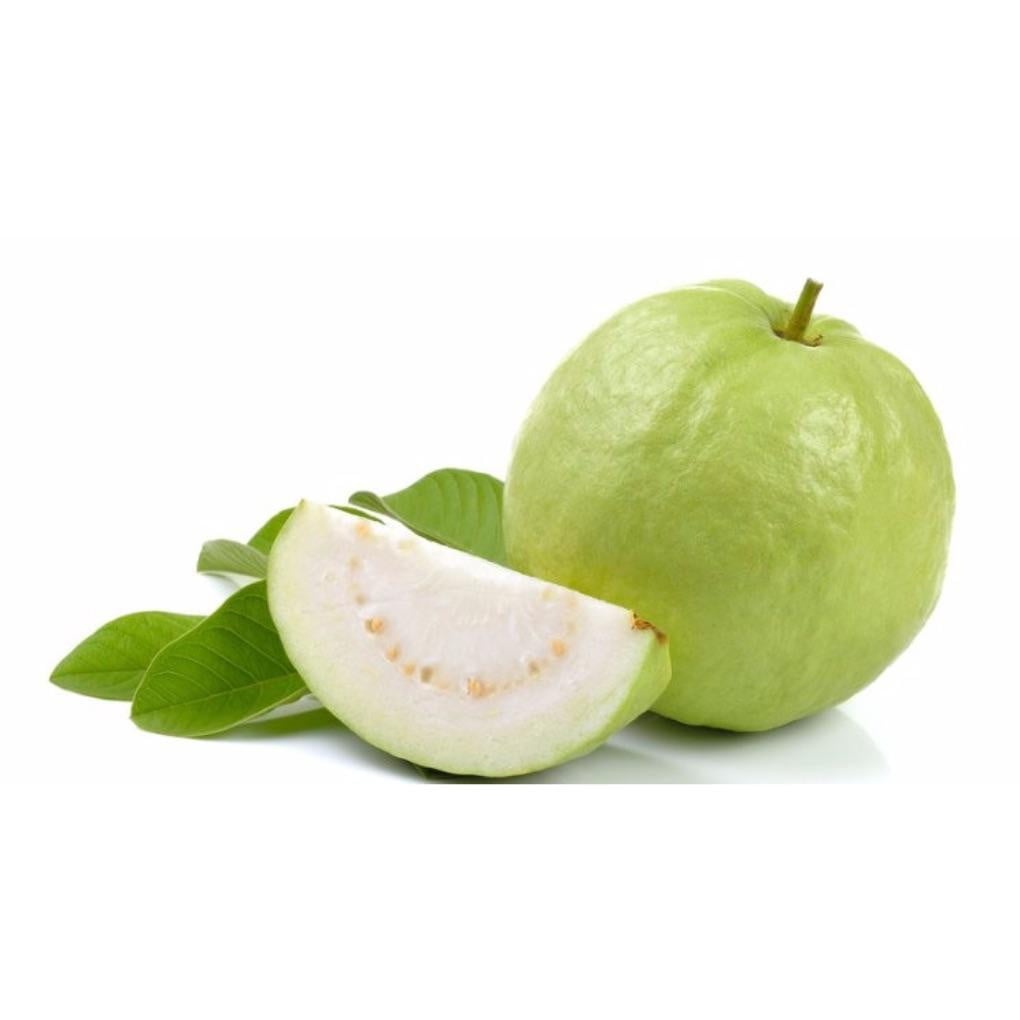
Thai Guava (Per Piece 300-350 Grams)
Guavas are one of the healthiest tropical fruits, which are rich in potassium and are beneficial for maintaining a healthy heart. They contain plenty of antioxidants which help fight against free-radicals. They help in lowering bad cholesterol and promote the growth of good cholesterol aiding proper functioning of cardiovascular system. DELIVERY: We currently deliver in Delhi-NCR. STORAGE: Refrigerate the box if not consuming immediately. Do not preserve the box for long.
Brand: Fruit Box & Co.
Category: Food, Beverages & Tobacco > Food Items > Fruits & Vegetables > Fresh & Frozen Fruits > Guavas